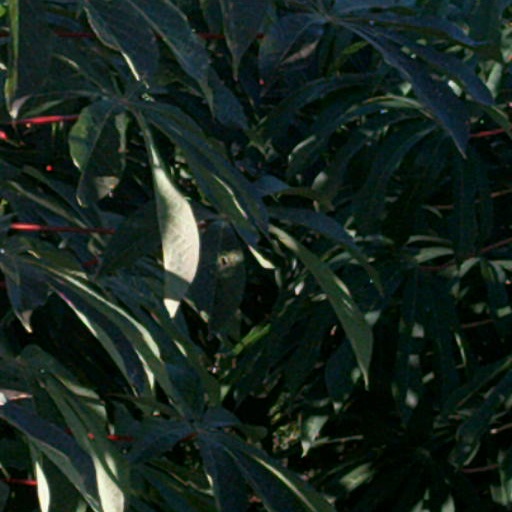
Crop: cassava